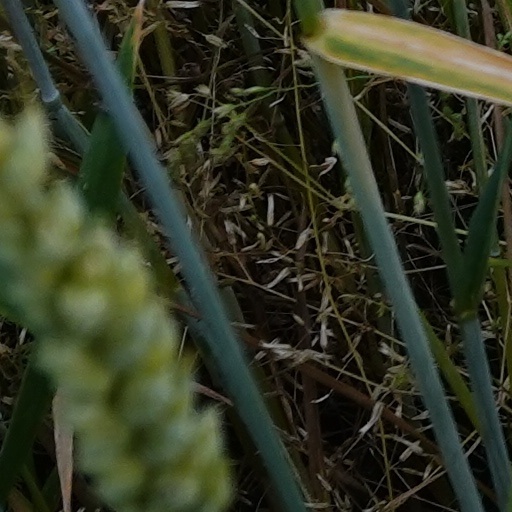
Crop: wheat